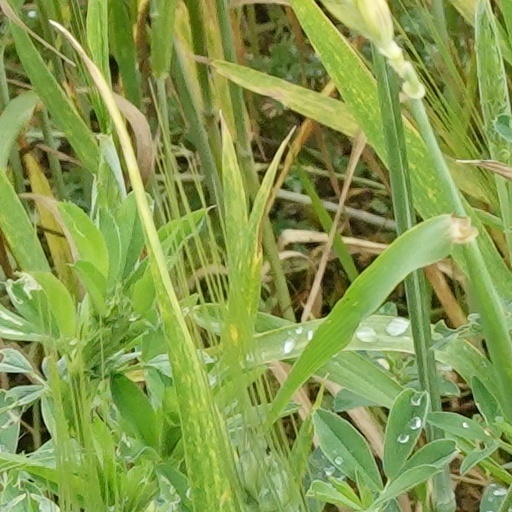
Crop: wheat